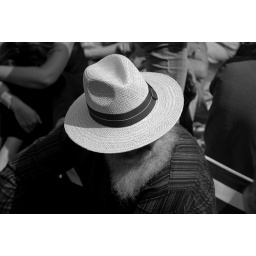
folk on the green 2007 , man in hat .....